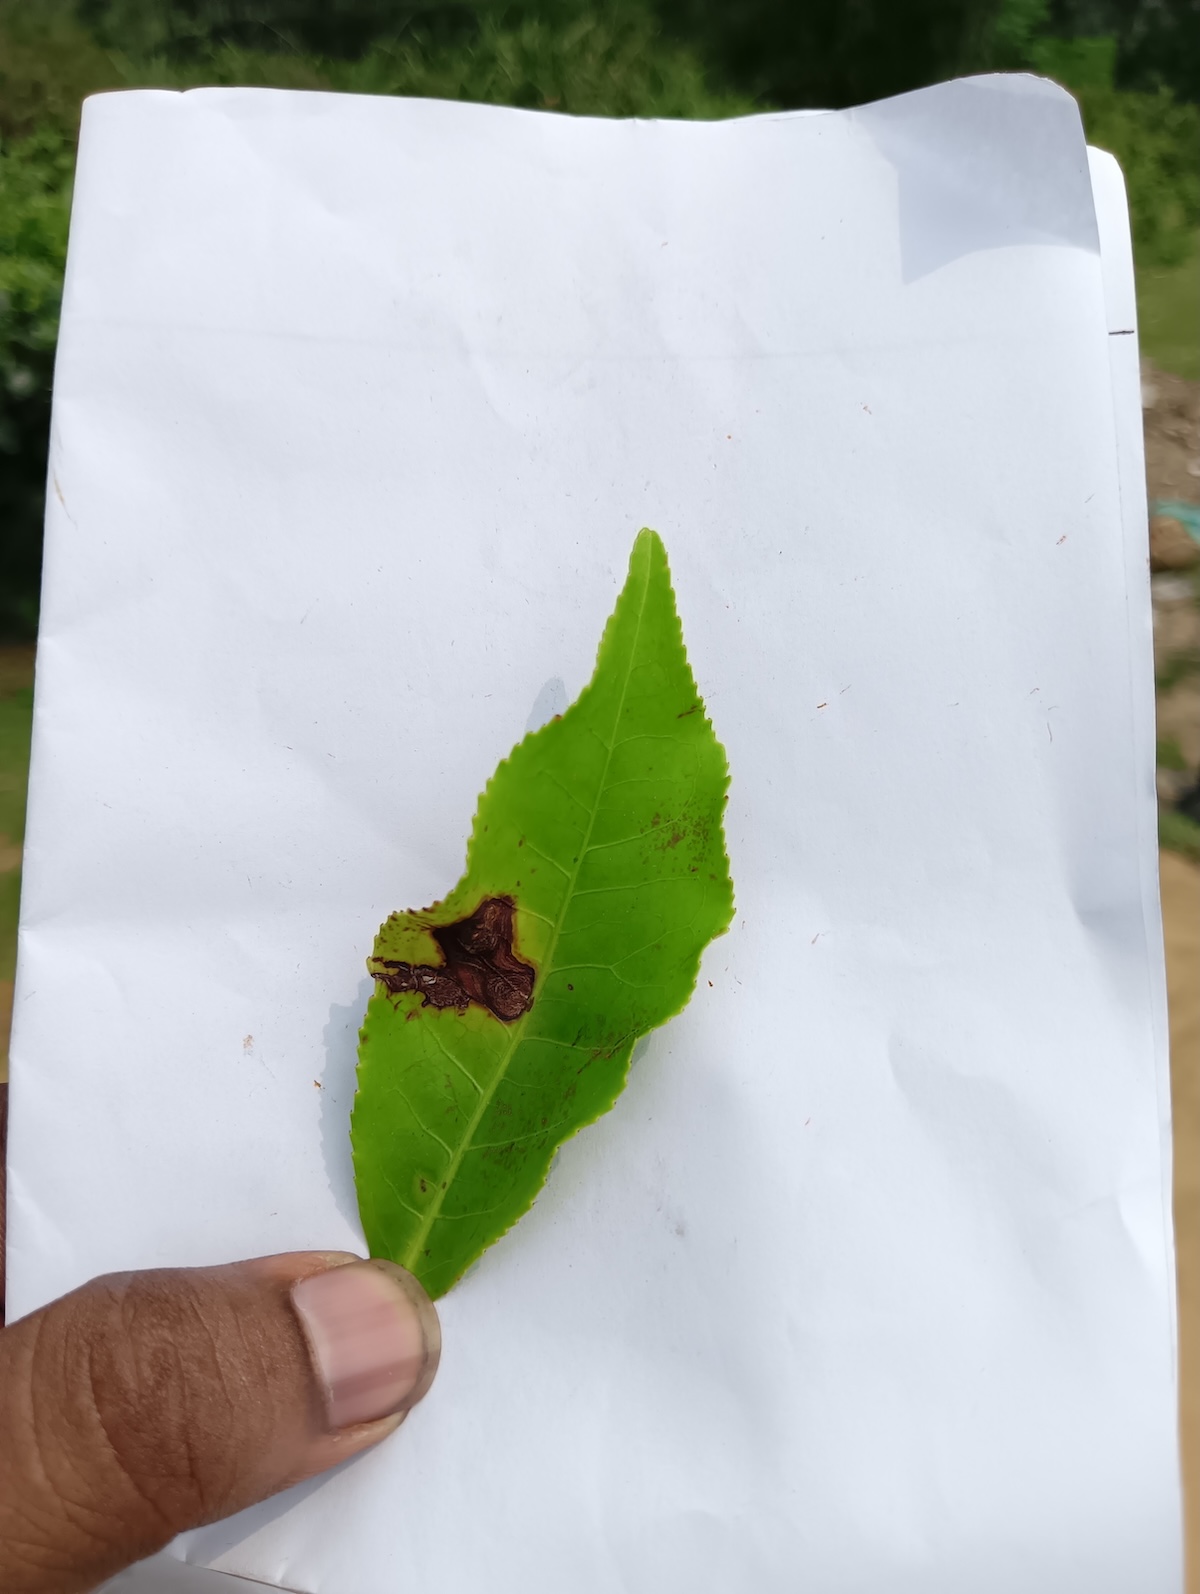
Label: Gray Blight